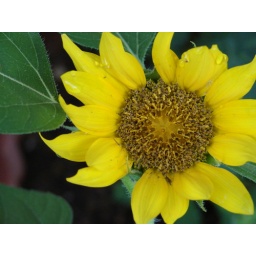
One of the three sun flowers that grew in with my dahlias becaues the fell from the bird feeder over the window